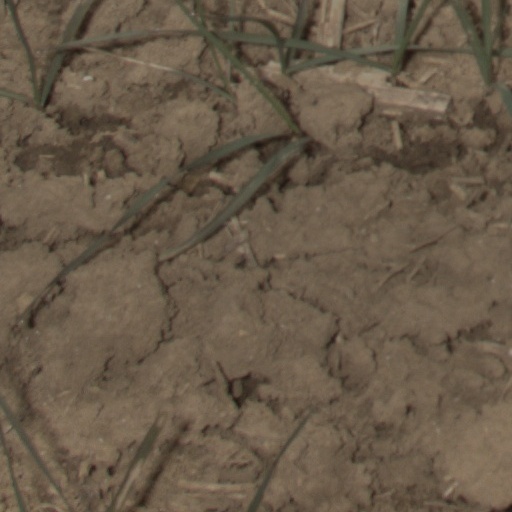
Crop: wheat